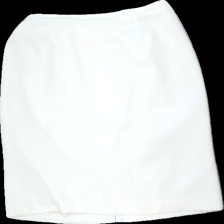
View: front
Type: Skirt
Category: Ladies
Brand: Not in the list
Brand text on label: Solitaire (Bon'a Parte)
Colors: Beige
Material: 100% polyester
Cut: None
Size: 40
Season: Summer
Damage: pulled threads
Price range: <50
Recommended usage: Export